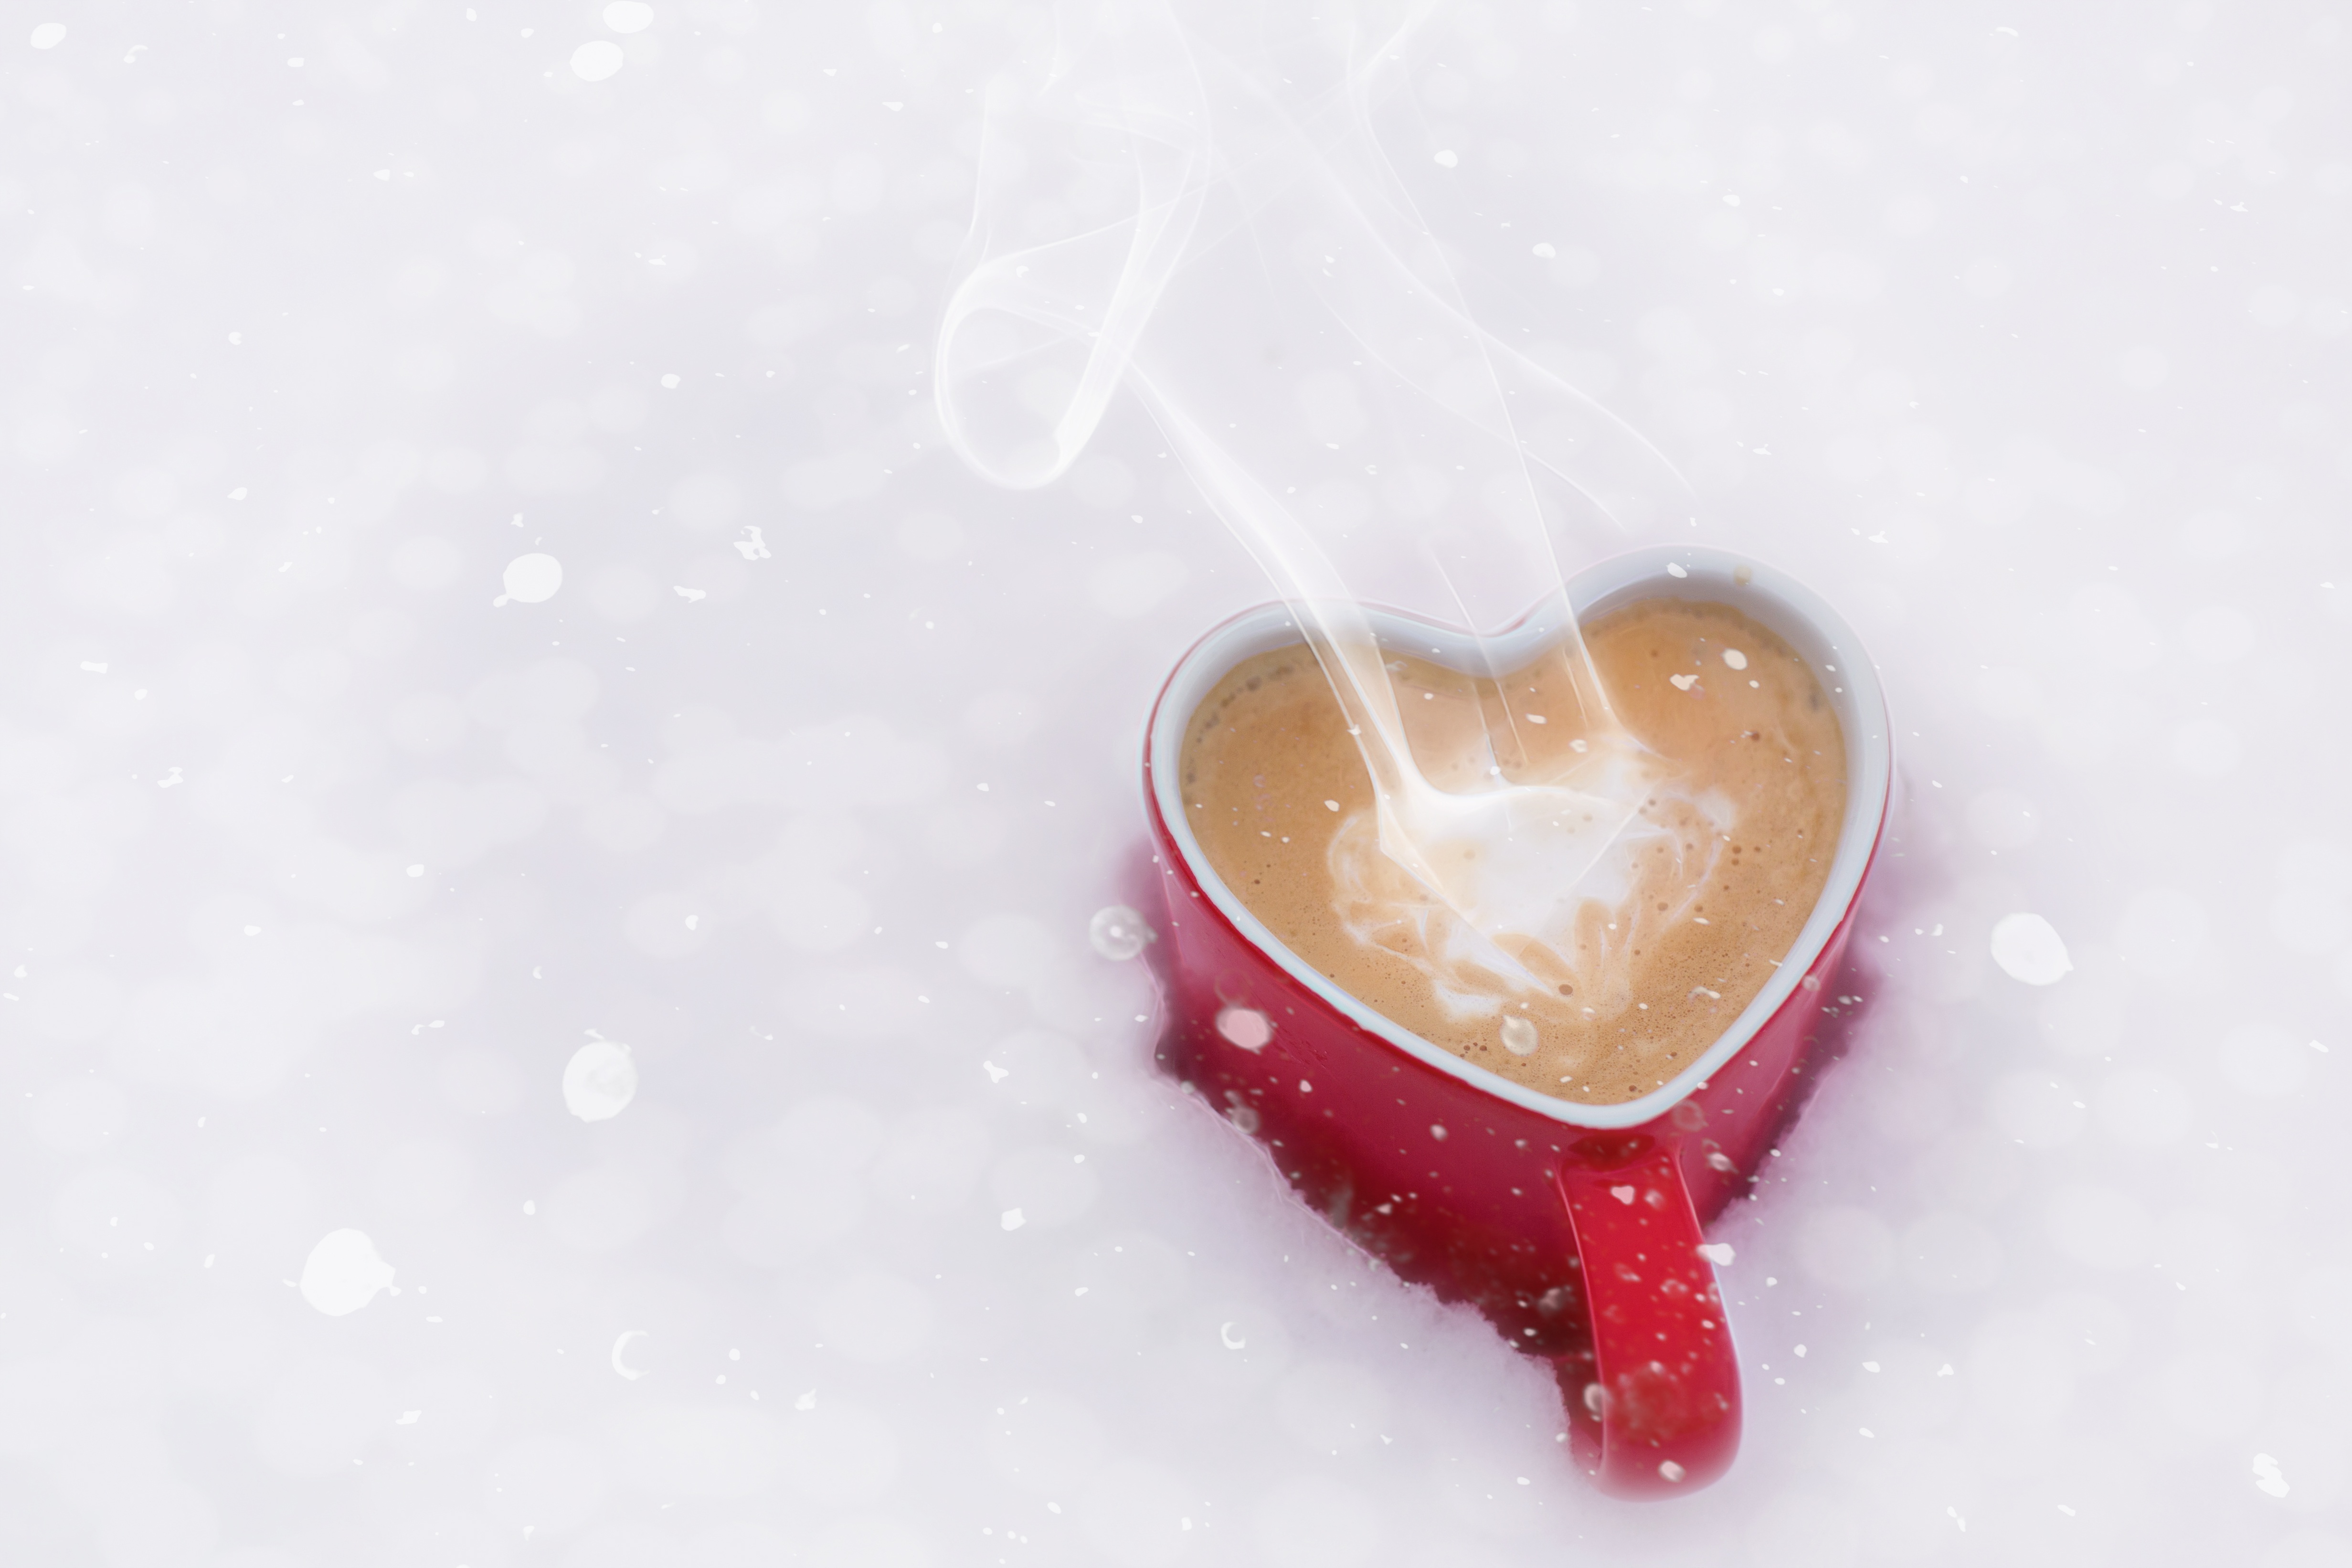
hand, snow, cafe, coffee, photography, steam, petal, smoke, cup, weather, beverage, drink, mug, close up, hot, organ, melting, freezing, macro photography, snow flakes